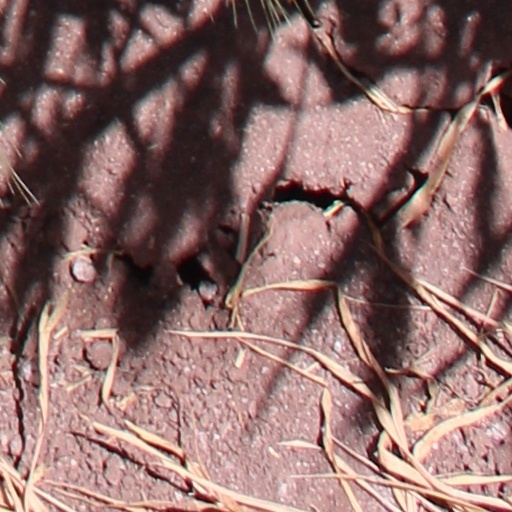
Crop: wheat